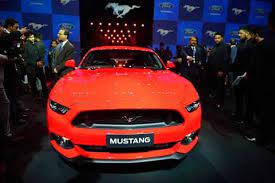
Vehicle type: Cars